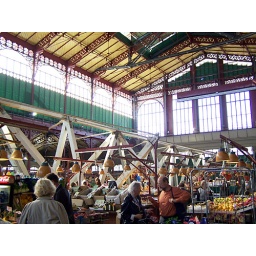
At upstair fresh fruit and vegetable section of Florence's Mercato Centrale. This vast covered market was built in 1874